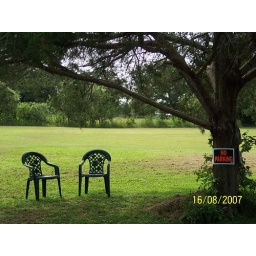
Pleas do not park on the grass or under this tree